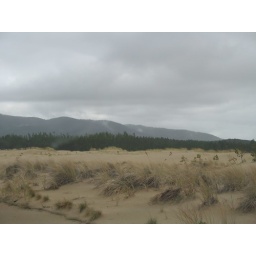
sand dunes in the mountains